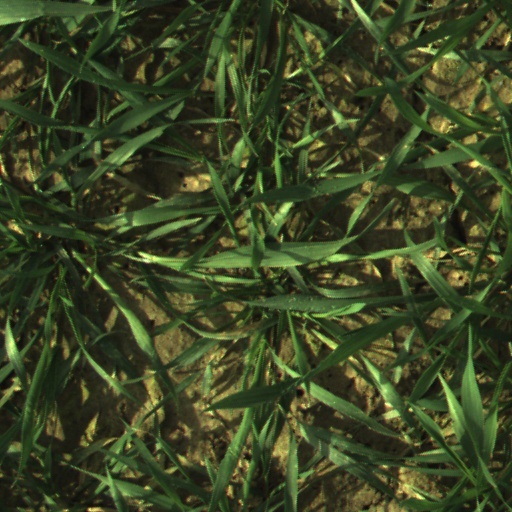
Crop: wheat